Richard Konwiarz

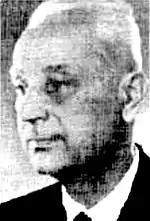

Richard Konwiarz (15 February 1883 – 14 December 1960) was a German architect. He was born in Tschempin and died in Hanover.